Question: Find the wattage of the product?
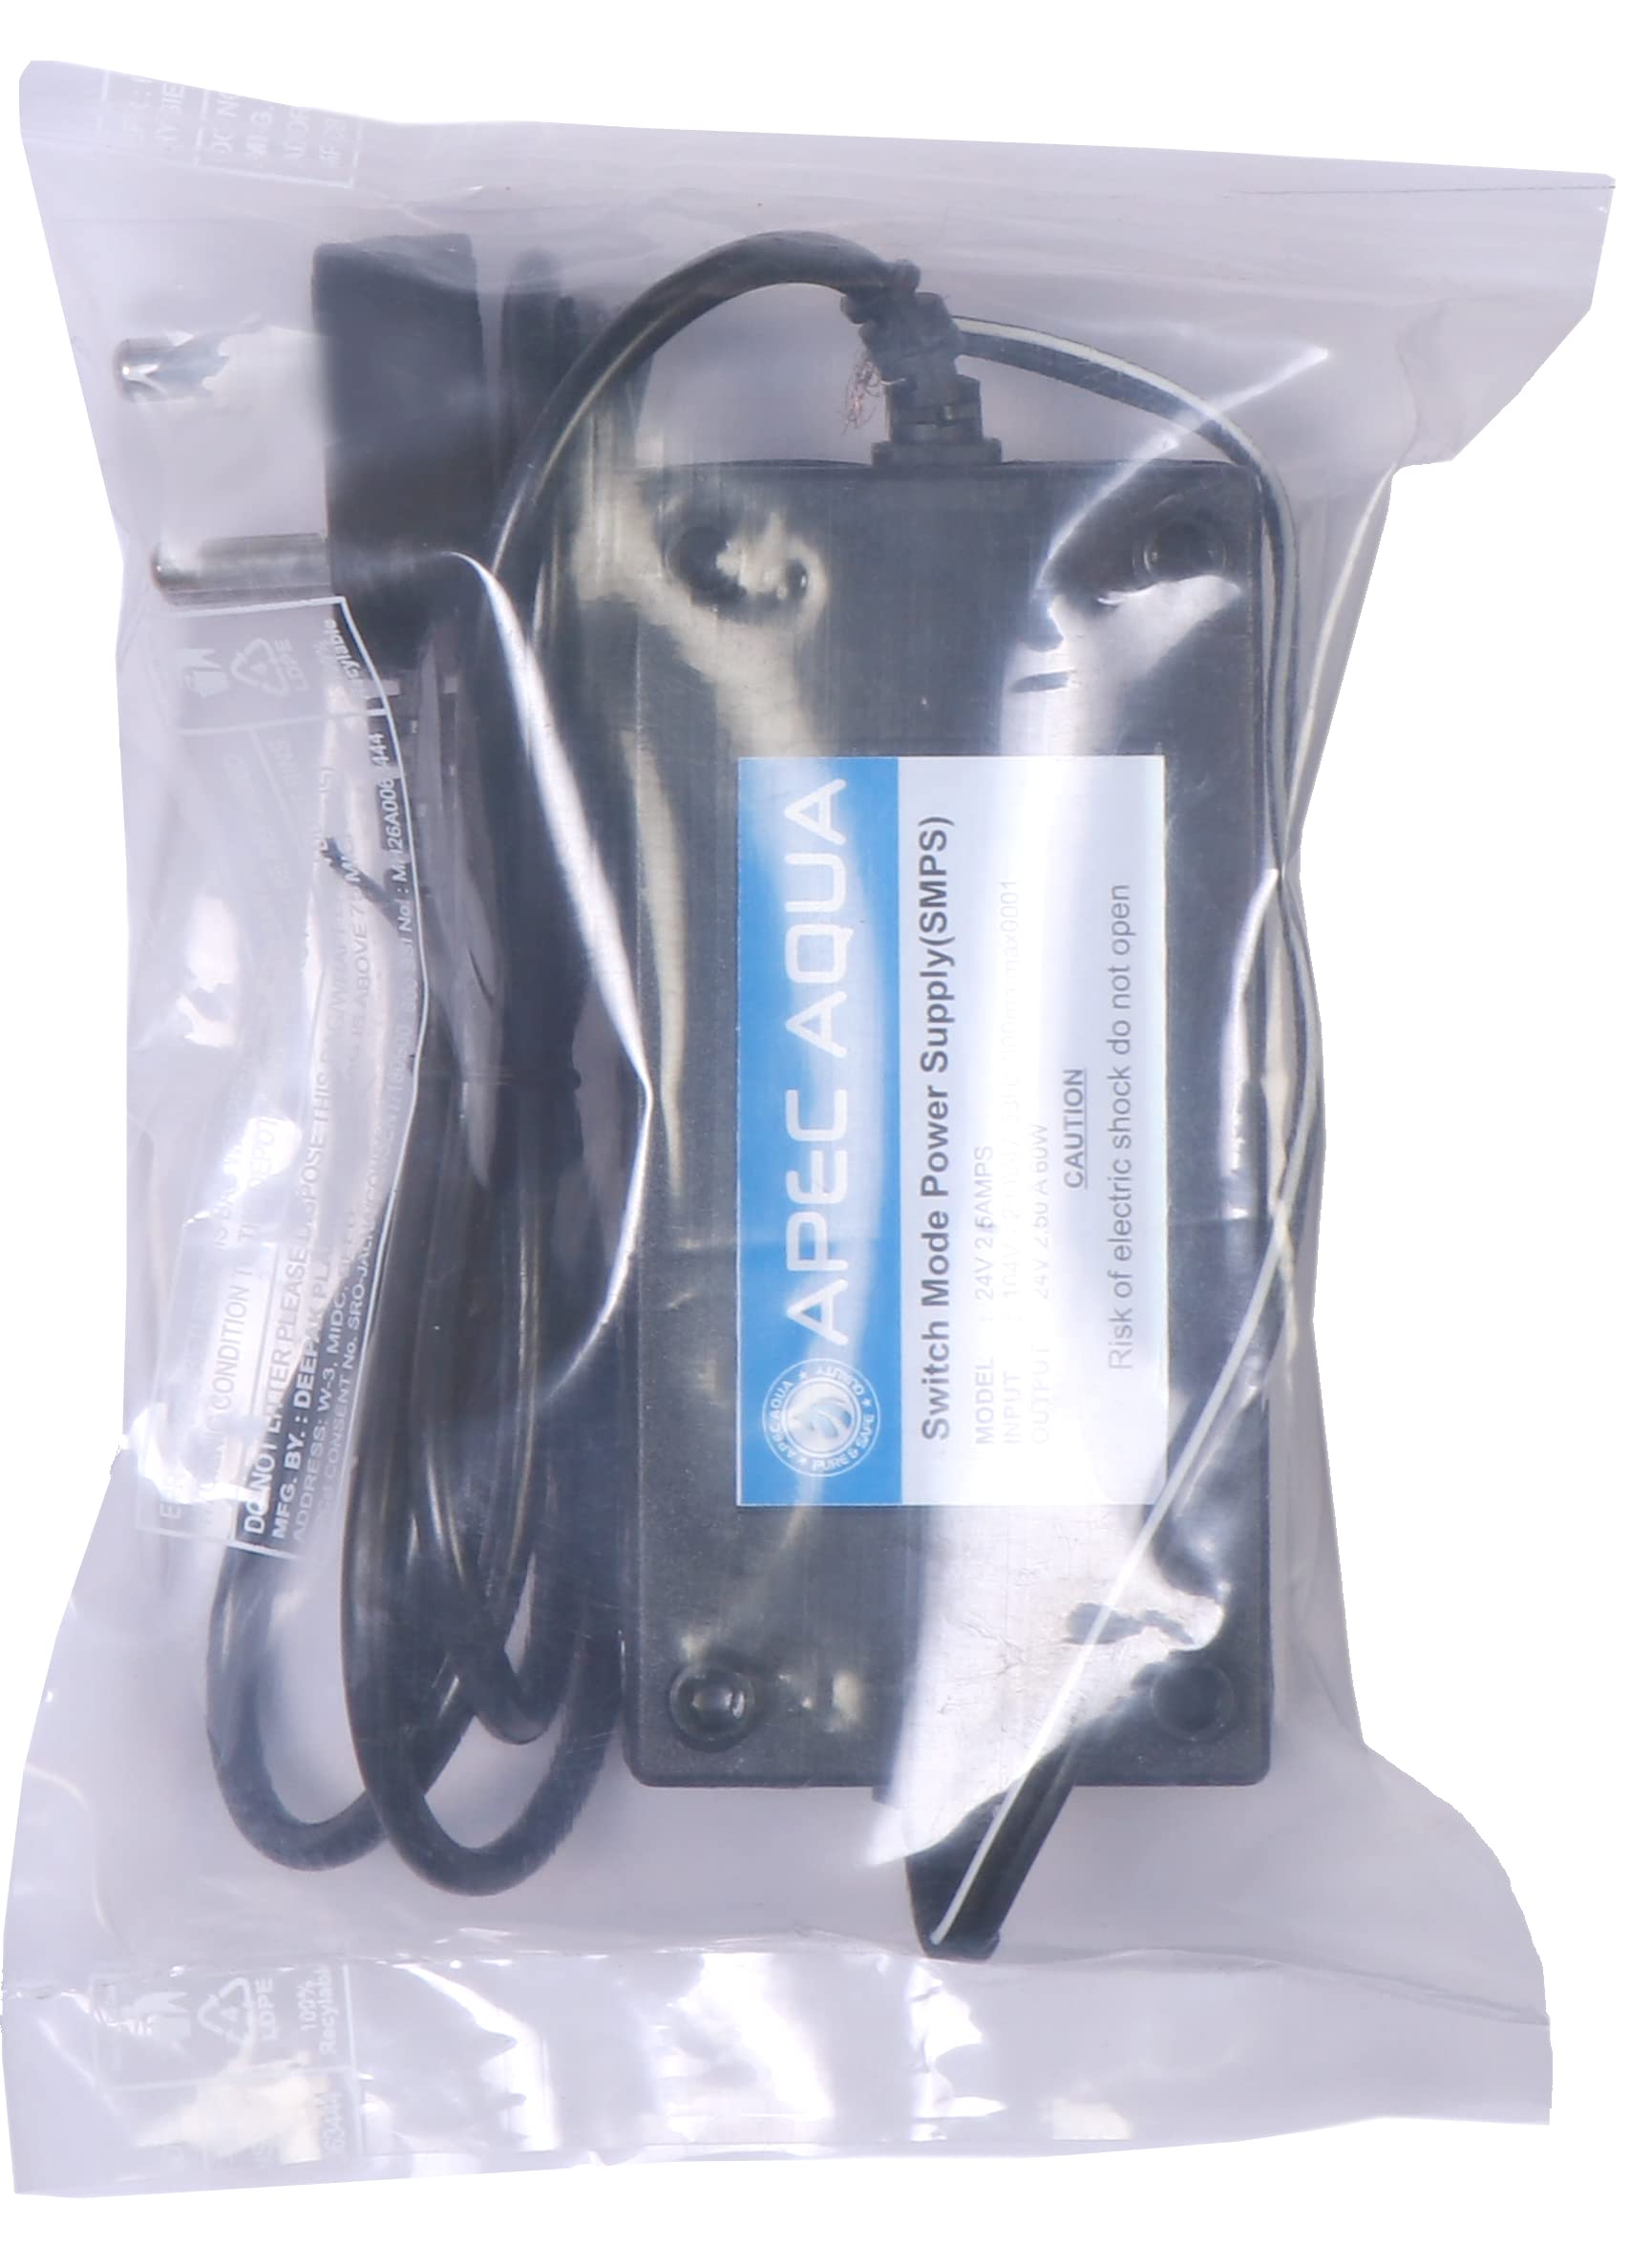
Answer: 60.0 watt